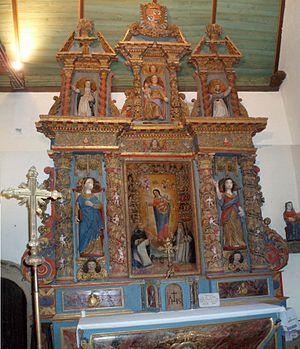
L'église Sainte-Geneviève est une église située sur la commune de Loqueffret, construite à partir de la fin du XVᵉ siècle. Le nom de l'église est en l'honneur de sainte Geneviève de Loqueffret, une sainte bretonne du Xᵉ siècle. En forme de Tau, bâtie en granit, de style gothique, elle possède deux grandes entrées : son portail Ouest plein cintre et le porche Sud, aux niches intérieures comprenant autrefois les statues des douze apôtres. Son toit est en ardoise. Son clocher, plusieurs fois reconstruit, a été achevé dans sa forme actuelle en 1771, sa flèche en 1850.